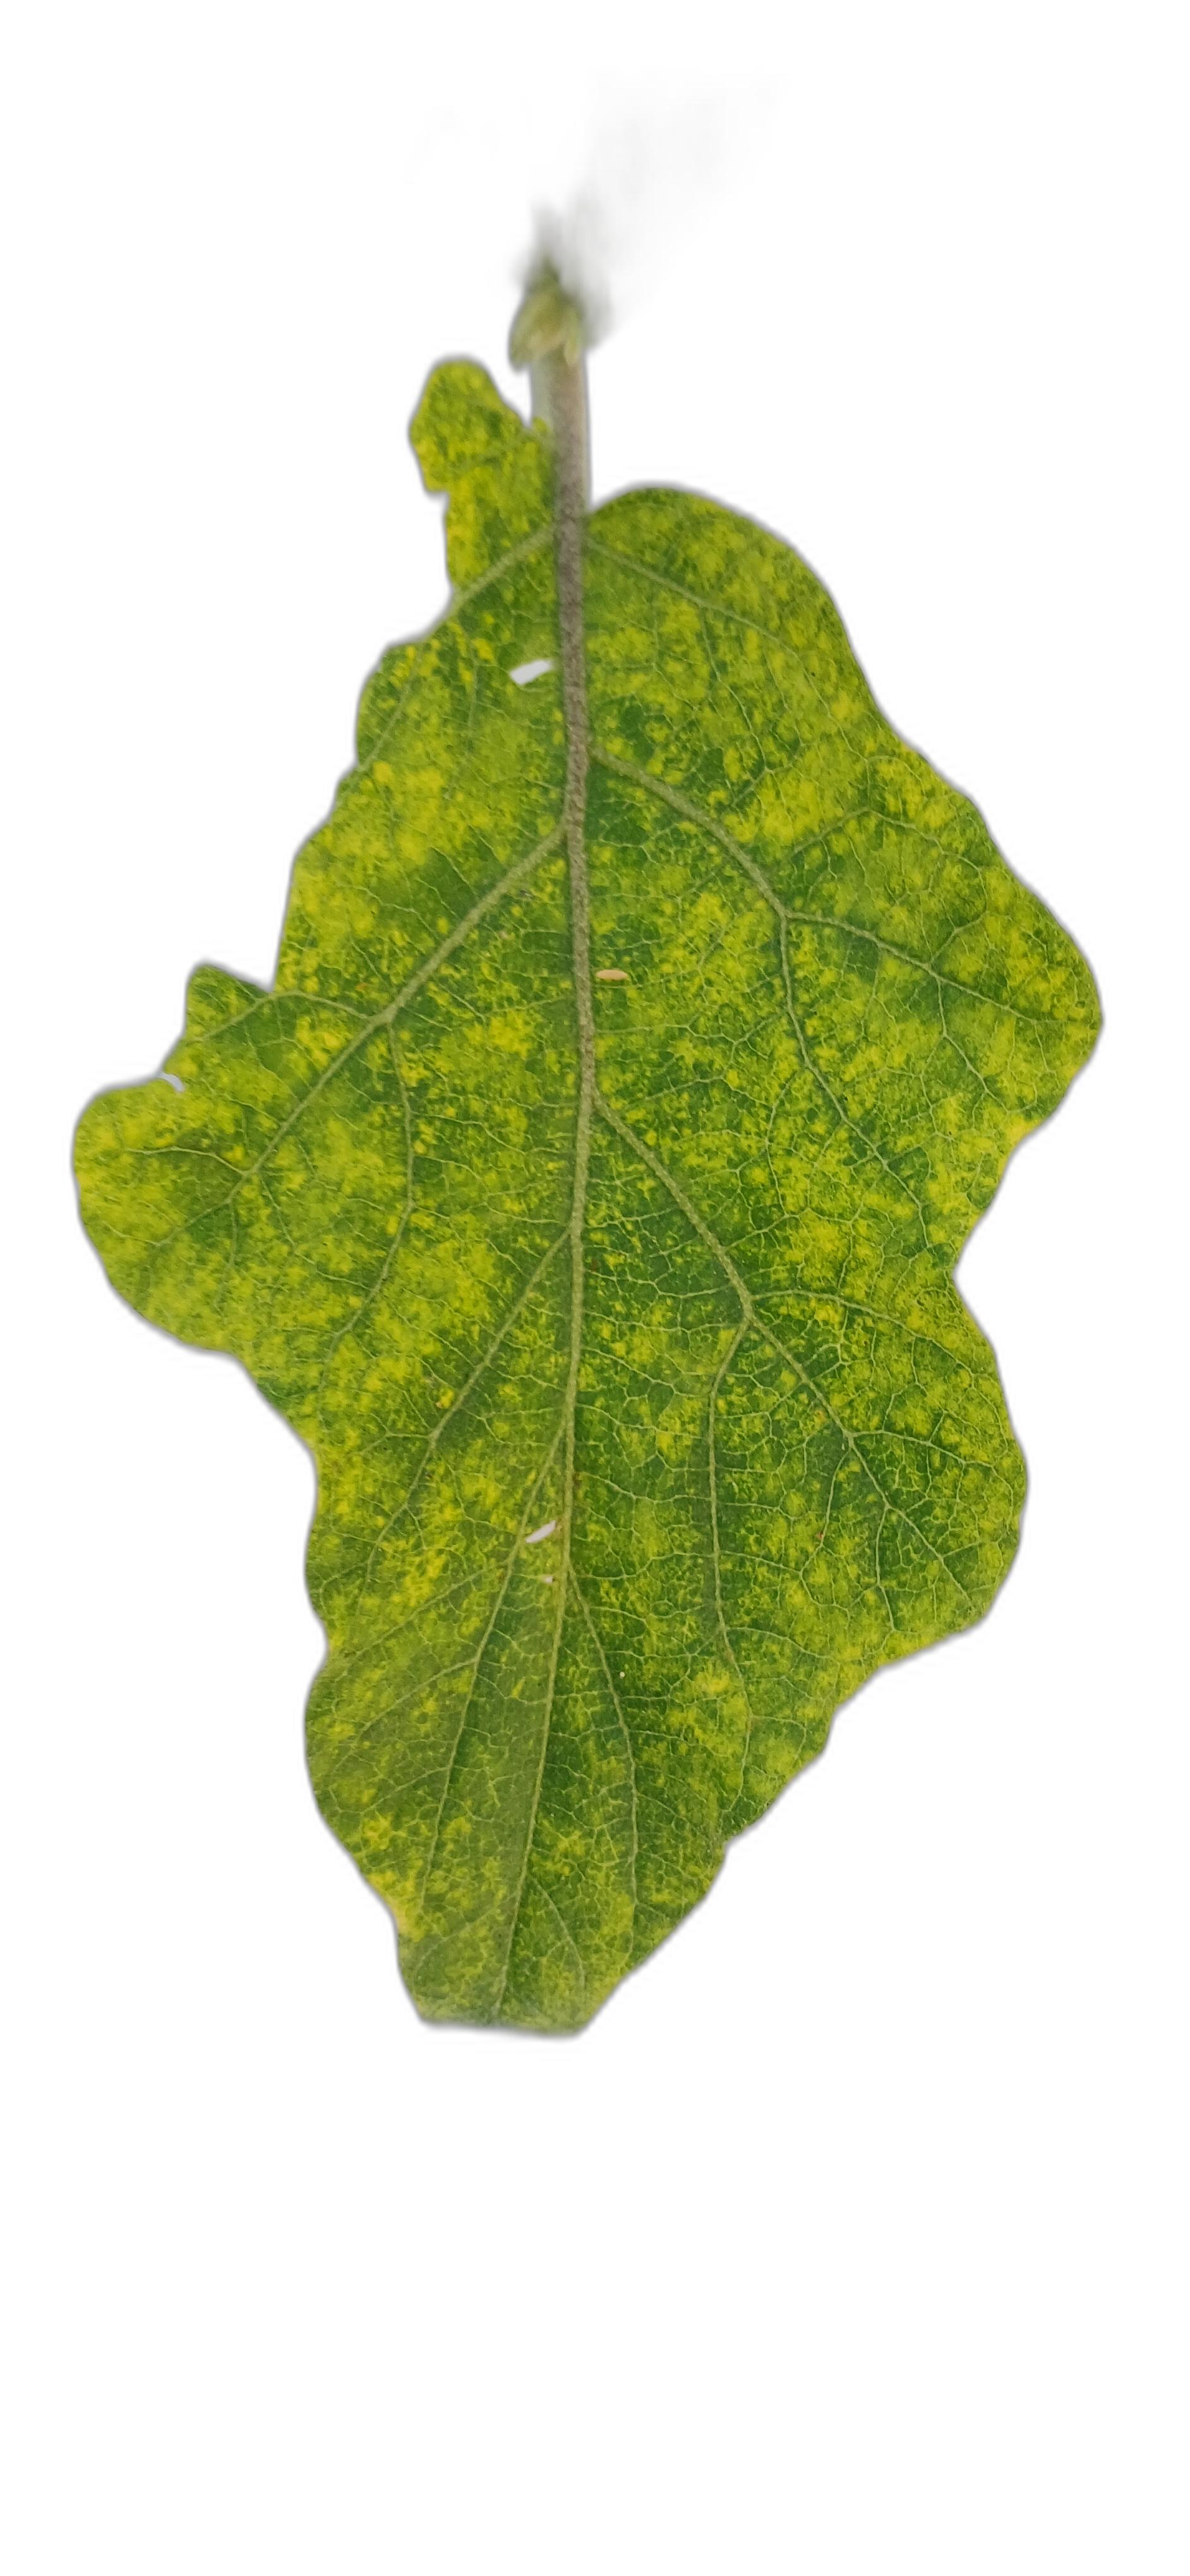
Label: Mosaic Virus Disease